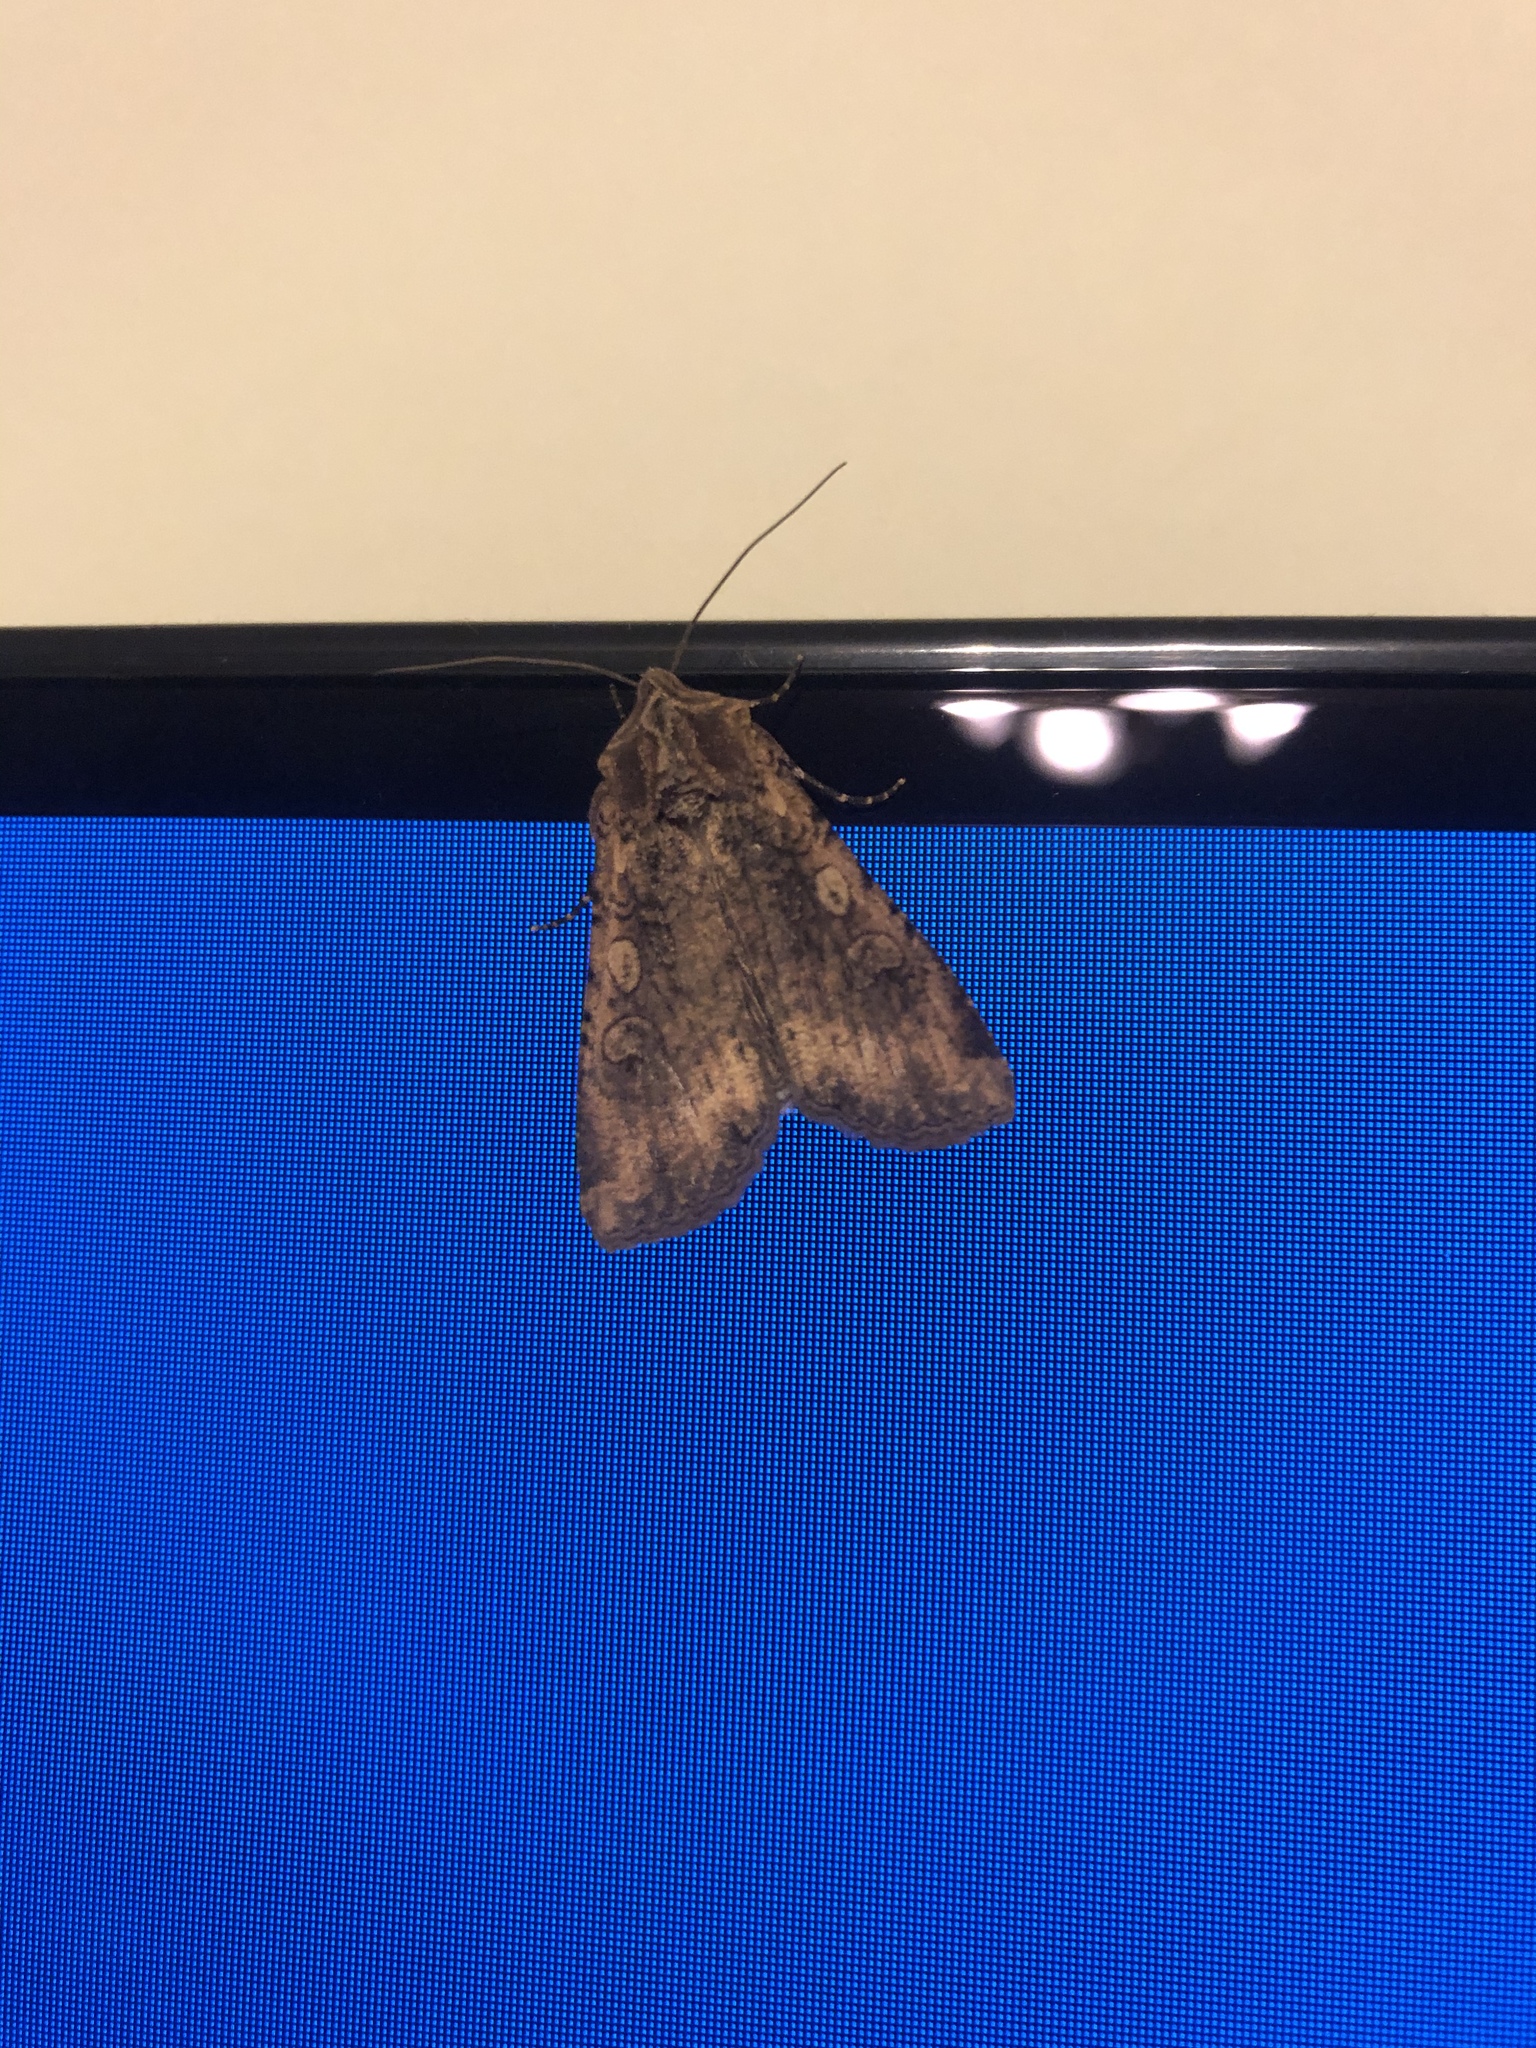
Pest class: cutworms